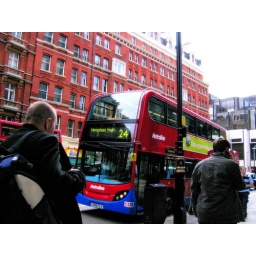
A red bus passing by bricky red shops